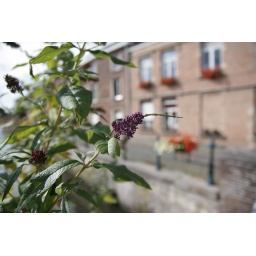
A flower by the river